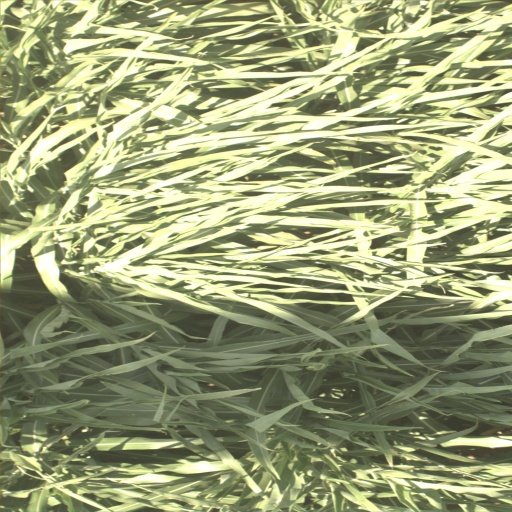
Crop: sorghum